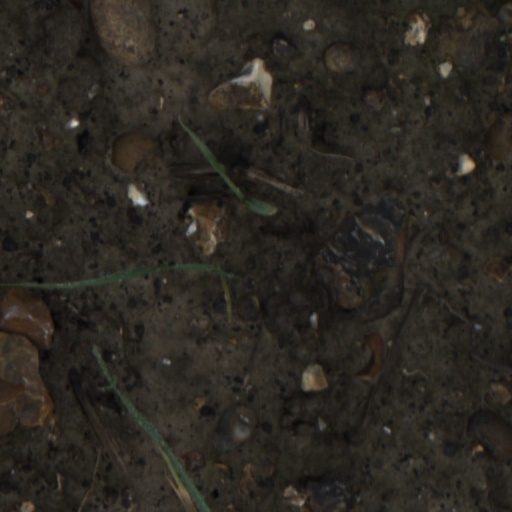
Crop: wheat